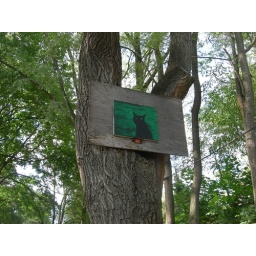
cat sign in duffering grove park